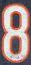
Number: 8